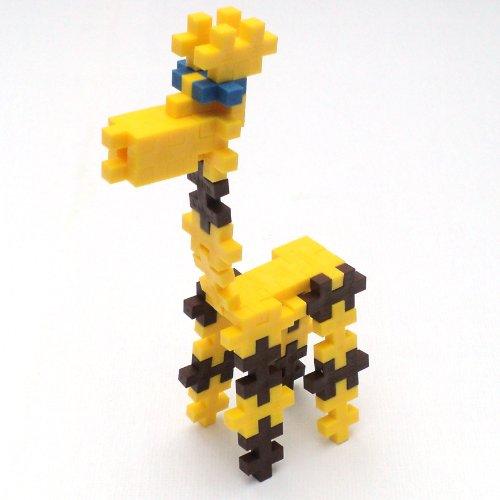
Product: PLUS PLUS - Construction Building Toy, Open Play Set - 3,600 Pieces with Storage Tub - Basic Color Mix
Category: Toys & Games | Building Toys | Building Sets
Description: Playset includes 3,600 pieces inside a reuseable storage tub and an Idea Guide Booklet for building.
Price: $159.99
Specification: ProductDimensions:15.7x11.8x5.1inches|ItemWeight:5.25pounds|ShippingWeight:5.3pounds(Viewshippingratesandpolicies)|ASIN:B00JZO7CNA|Itemmodelnumber:03373|Manufacturerrecommendedage:36months-12years